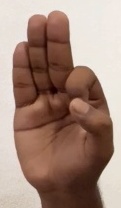
ASL sign: F